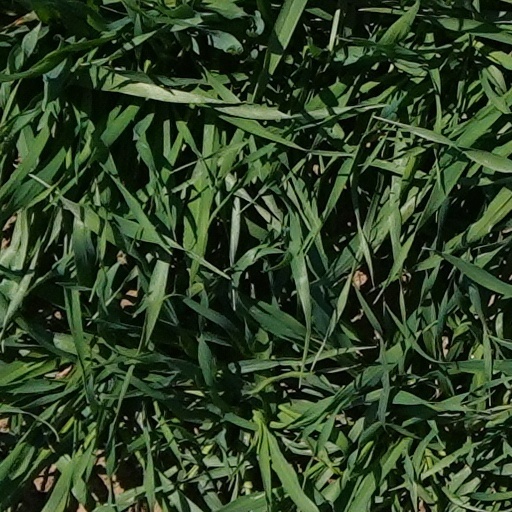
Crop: wheat